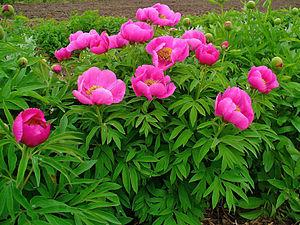
Cette liste de Tracheophyta de Bosnie-Herzégovine, ainsi que d’espèces introduites est un aperçu incomplet d’espèces de mousses, de fougères, de gymnospermes et d’angiospermes citées dans la littérature disponible en langues bosniaque, croate, serbe et serbo-croate. Cet aperçu n’inclue pas des espèces cultivées ni celles occasionnellement introduites.